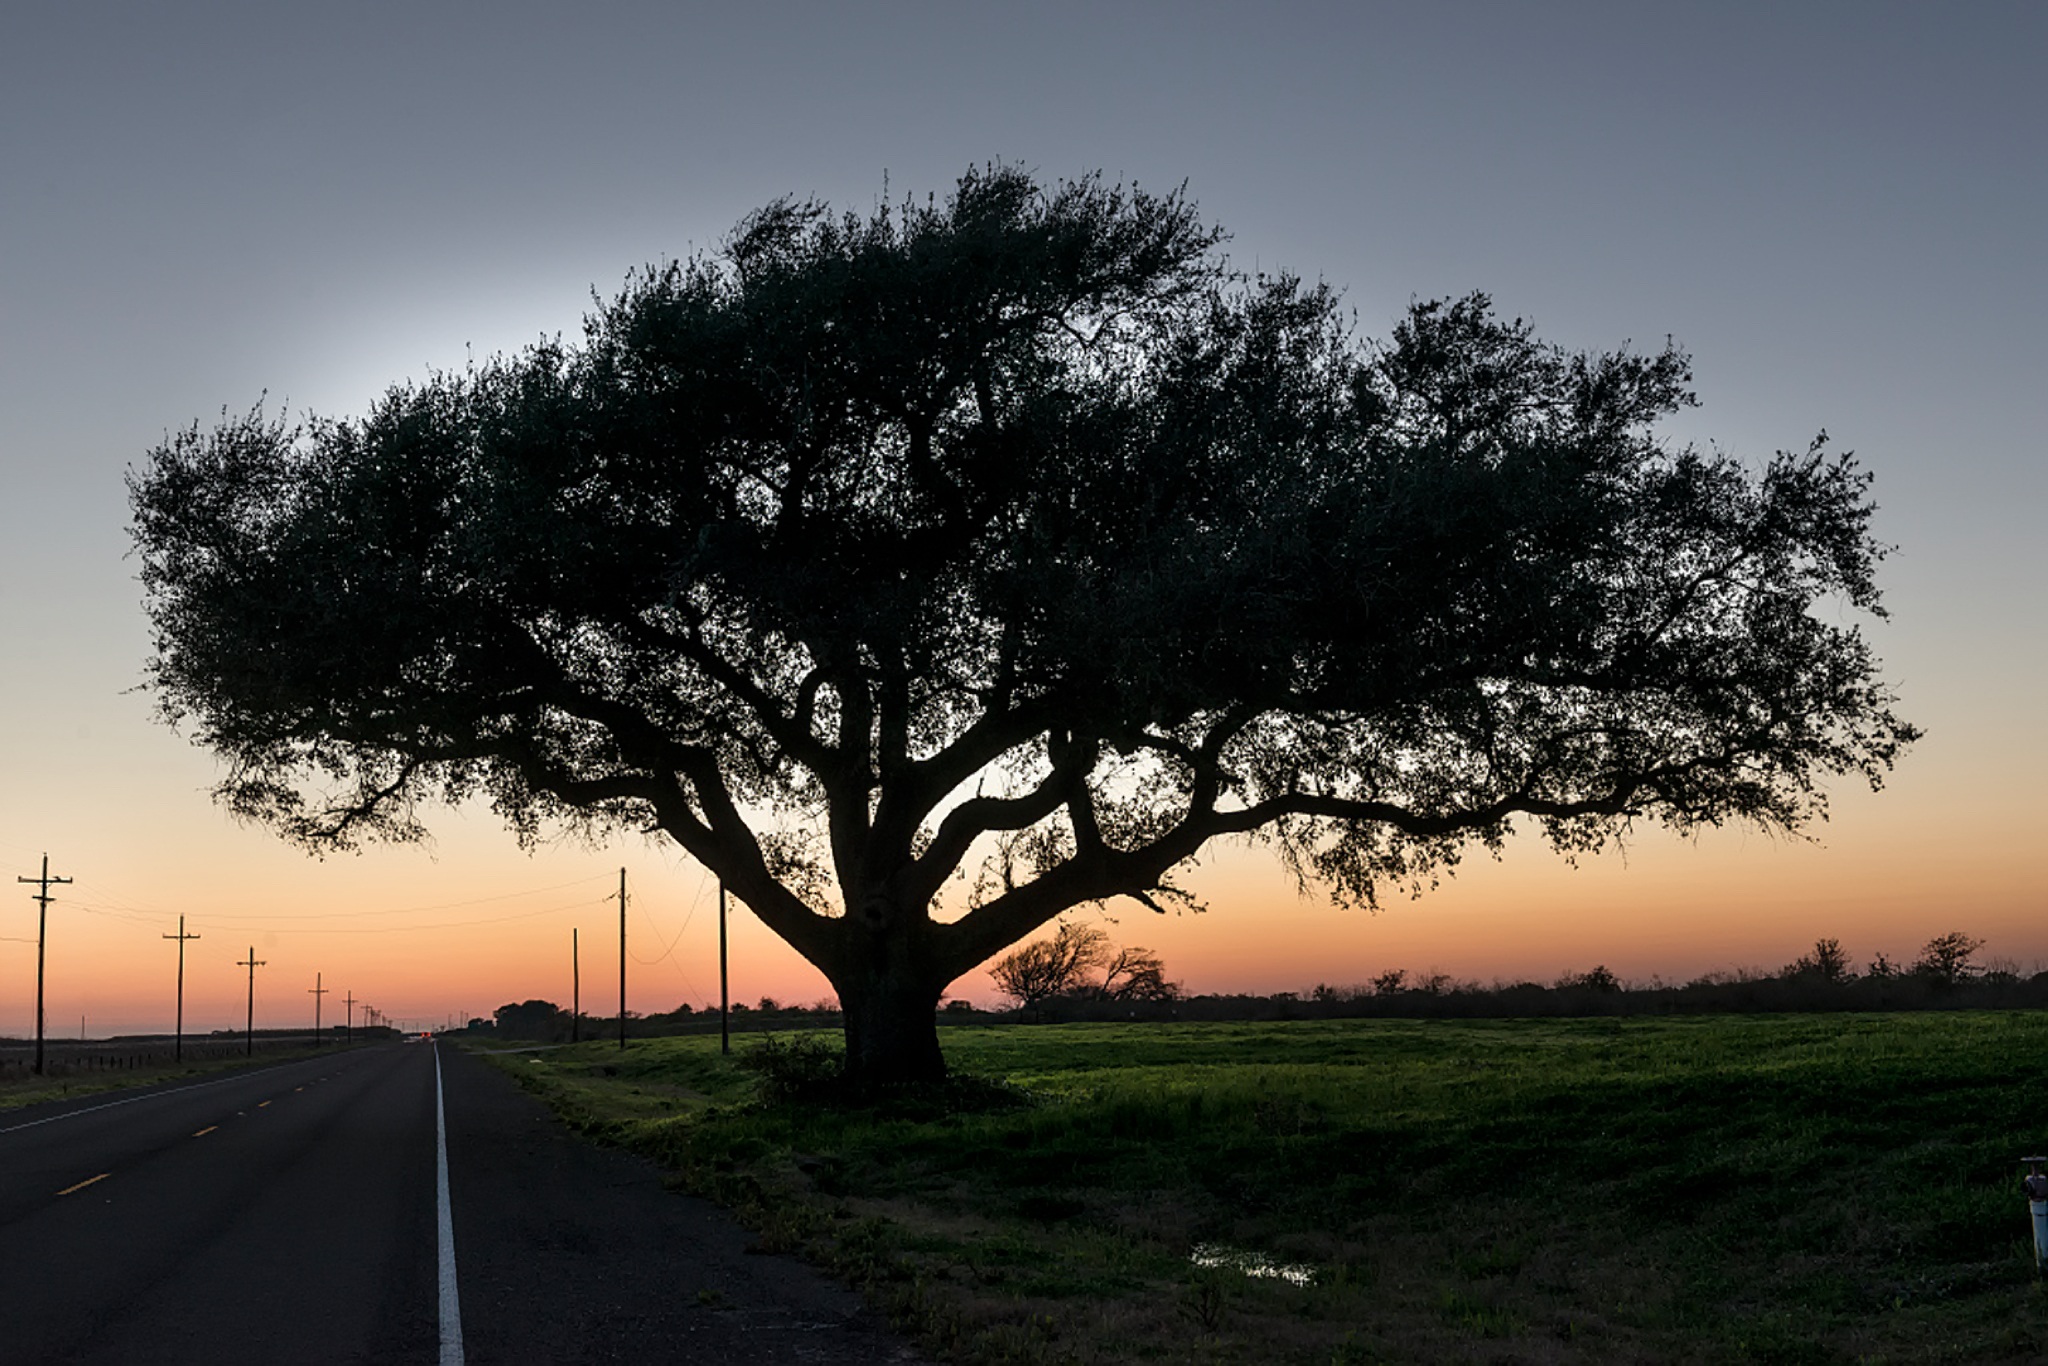
landscape, tree, nature, grass, horizon, branch, cloud, plant, sky, sunrise, sunset, road, field, prairie, sunlight, morning, hill, dawn, country, dusk, evening, twilight, scenic, savanna, plain, clouds, texas, rural area, atmospheric phenomenon, woody plant